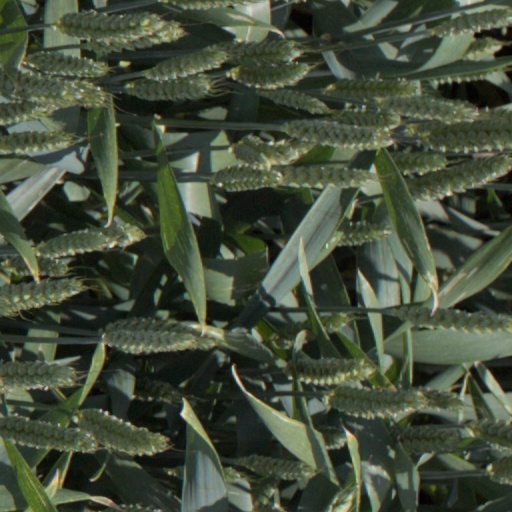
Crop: wheat